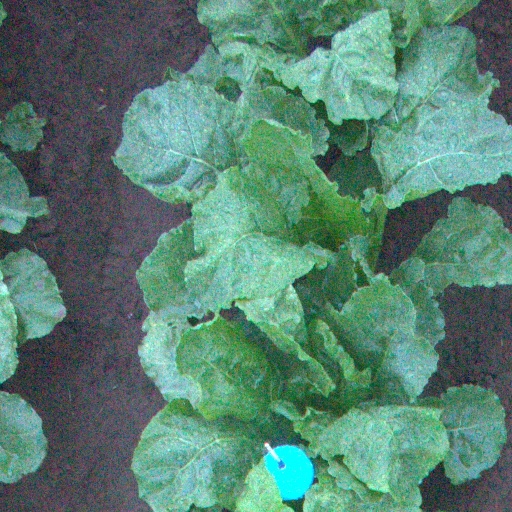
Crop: sugar beet